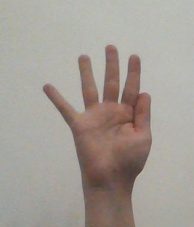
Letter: sheen